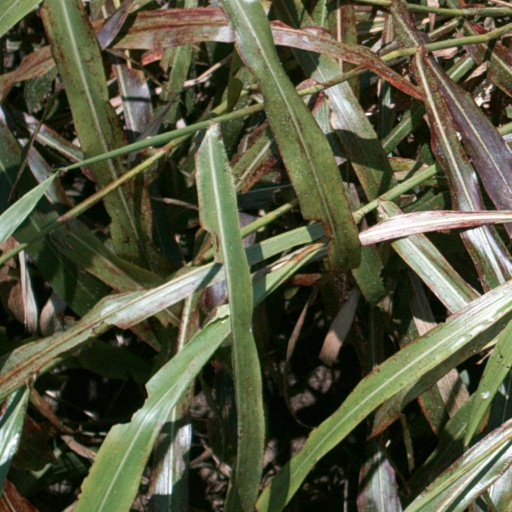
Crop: sorghum